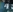
Number: 4